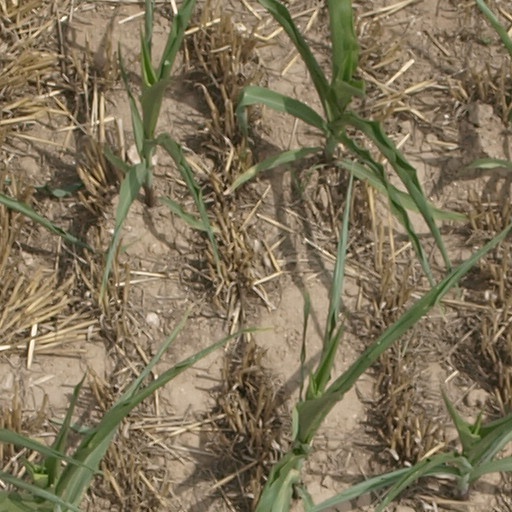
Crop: maize; corn